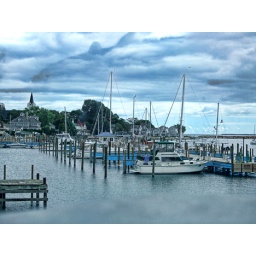
Quiet harbor, with a fish in the sky that I did not put there.......